Burger King

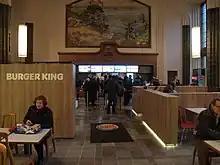
Burger King (formerly) located at Helsinki Central Station in Helsinki, Finland.

By 2001 and after nearly 18 years of stagnant growth, the state of its franchises was beginning to affect the value of the company. One of the franchises most heavily affected by the lack of growth was the nearly 400-store AmeriKing Inc., one of the largest Burger King franchisees. By 2002, the franchise owner, which until this point had been struggling under a nearly US$300 million debt load and been shedding stores across the US, was forced to enter Chapter 11 bankruptcy. The failure of AmeriKing deeply affected the value of Burger King, and put negotiations between Diageo and the TPC Capital-led group on hold. The developments eventually forced Diageo to lower the total selling price of the chain by almost . After the sale, newly appointed CEO Brad Blum initiated a program to help roughly 20 percent of its franchises, including its four largest, who were in financial distress, bankruptcy or had ceased operations altogether. Partnering with California-based Trinity Capital, LLC, the company established the Franchisee Financial Restructuring Initiative, a program to address the financial issues facing BK's financially distressed franchisees. The initiative was designed to assist franchisees in restructuring their businesses to meet financial obligations, focus on restaurant operational excellence, reinvest in their operations, and return to profitability.